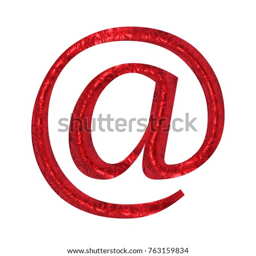
silky red metallic at sign or email address symbol in a 3d illustration with a rough metal foil texture and rich color in a classic font isolated on a white background with clipping path .